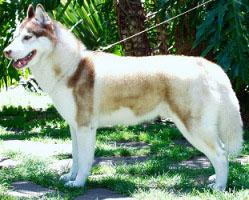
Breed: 1324-n000004-malamute